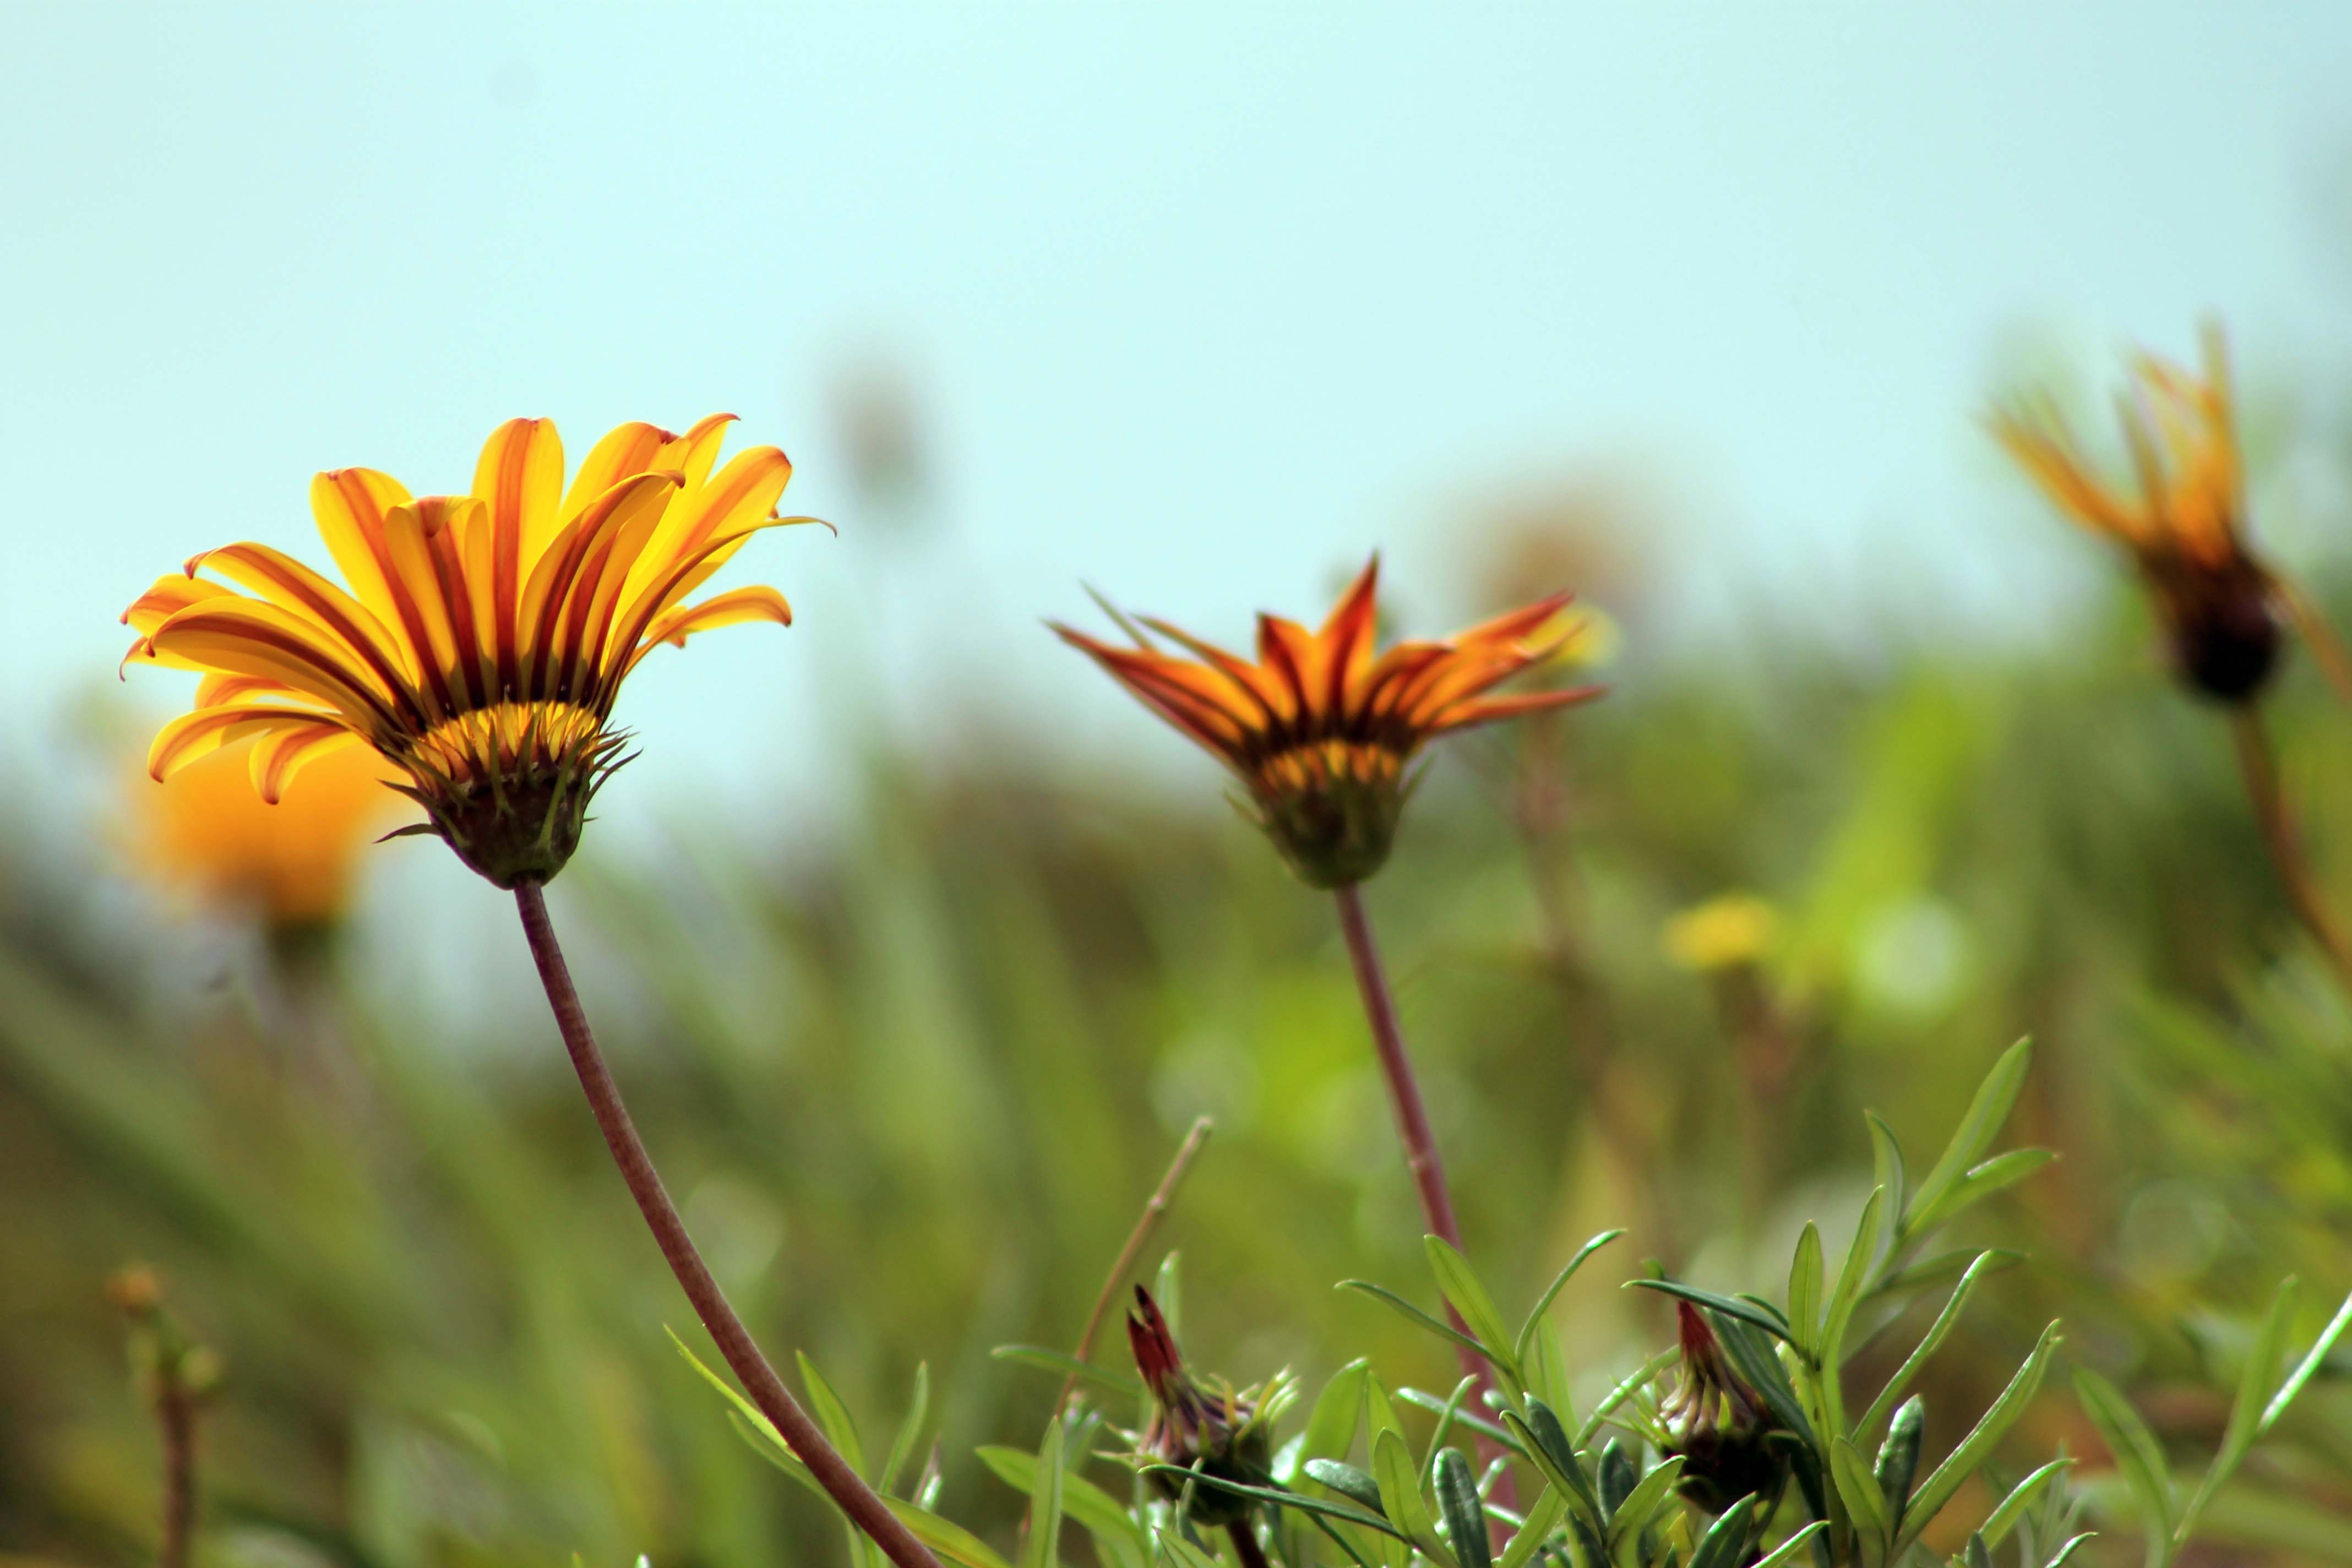
nature, grass, plant, field, meadow, prairie, sunlight, leaf, flower, petal, bloom, spring, color, autumn, botany, yellow, garden, flora, wildflower, close up, yellow flowers, ecosystem, macro photography, flowering plant, daisy family, grass family, plant stem, land plant